Naval Air Station Bermuda

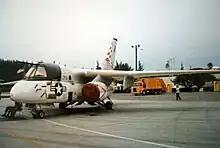
An S-3 Viking of VS-22 at NAS Bermuda, 1985.

By the early 1990s, the range of Submarine-Launched Ballistic Missiles (SLBMs) had so increased that Soviet submarines no longer found it necessary to come within range of Bermuda-based patrol aircraft in order to strike their targets in the United States. This was followed by the dissolution of the Soviet Union in 1991, and a general lessening of tensions between the USSR's successor state, the Russian Federation and the US.